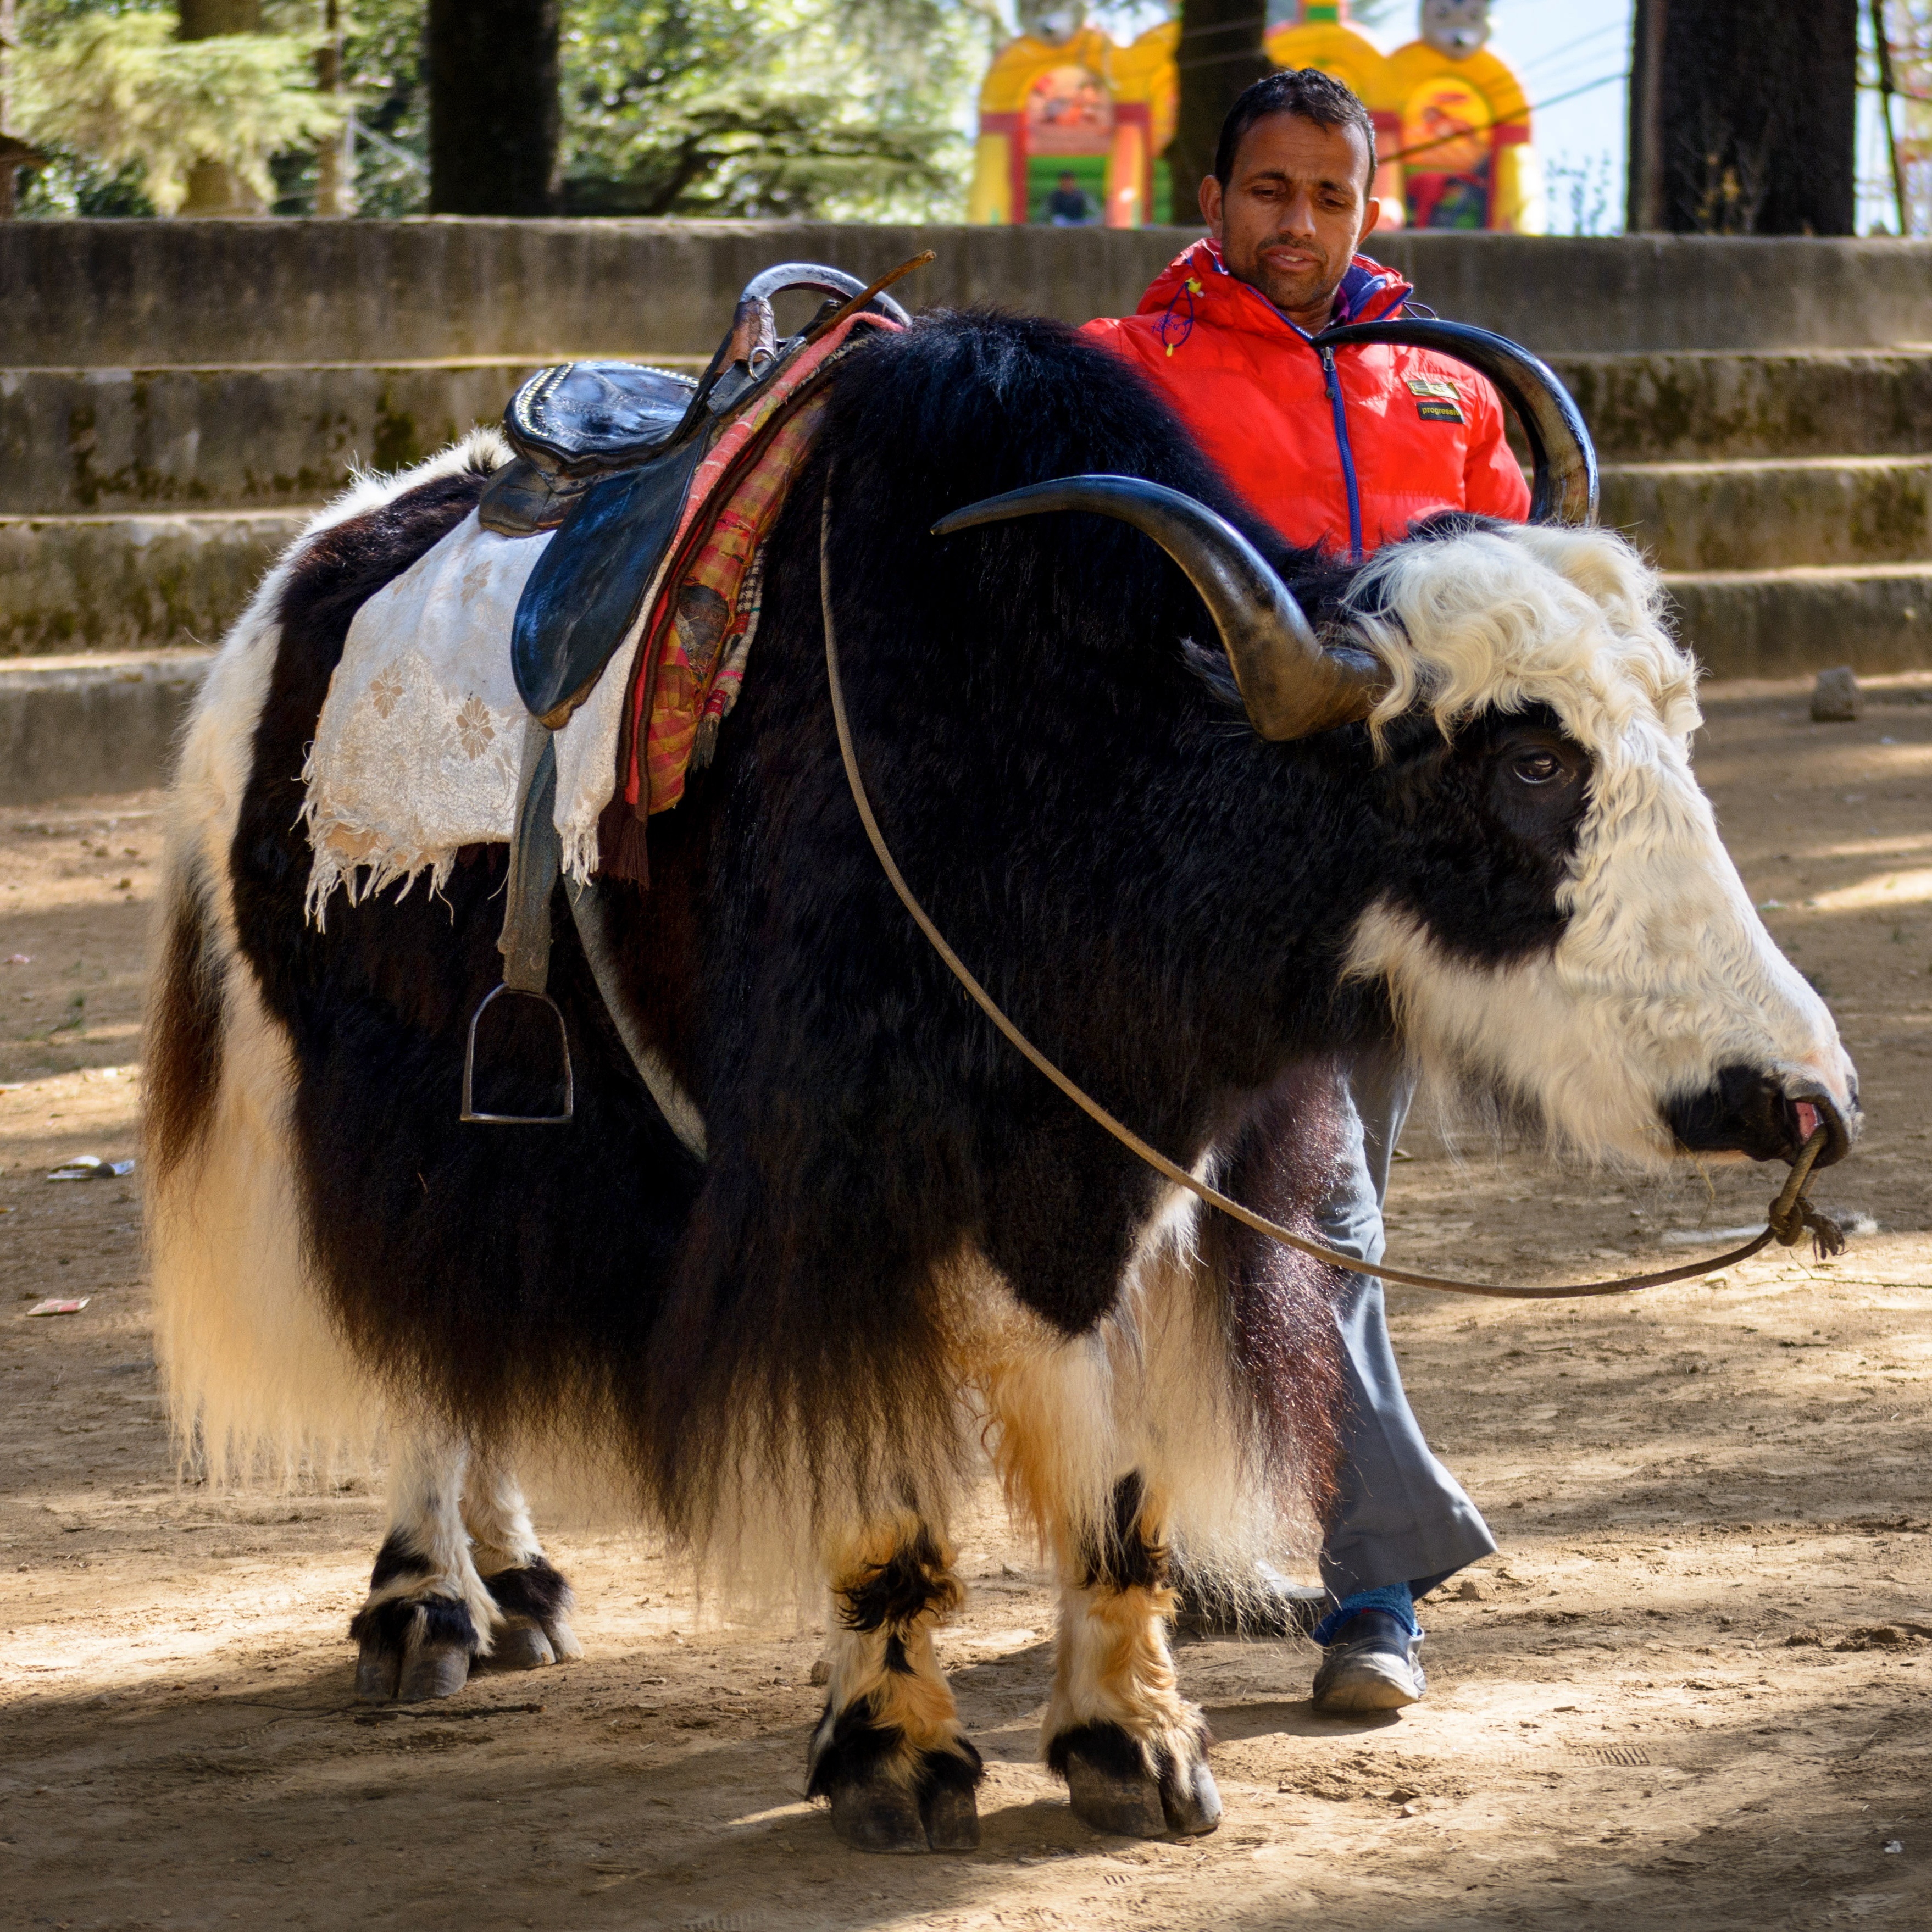
cattle, mammal, bull, vertebrate, tradition, yak, horns, ox, himalayas, manali, dairy cow, cattle like mammal, cow goat family